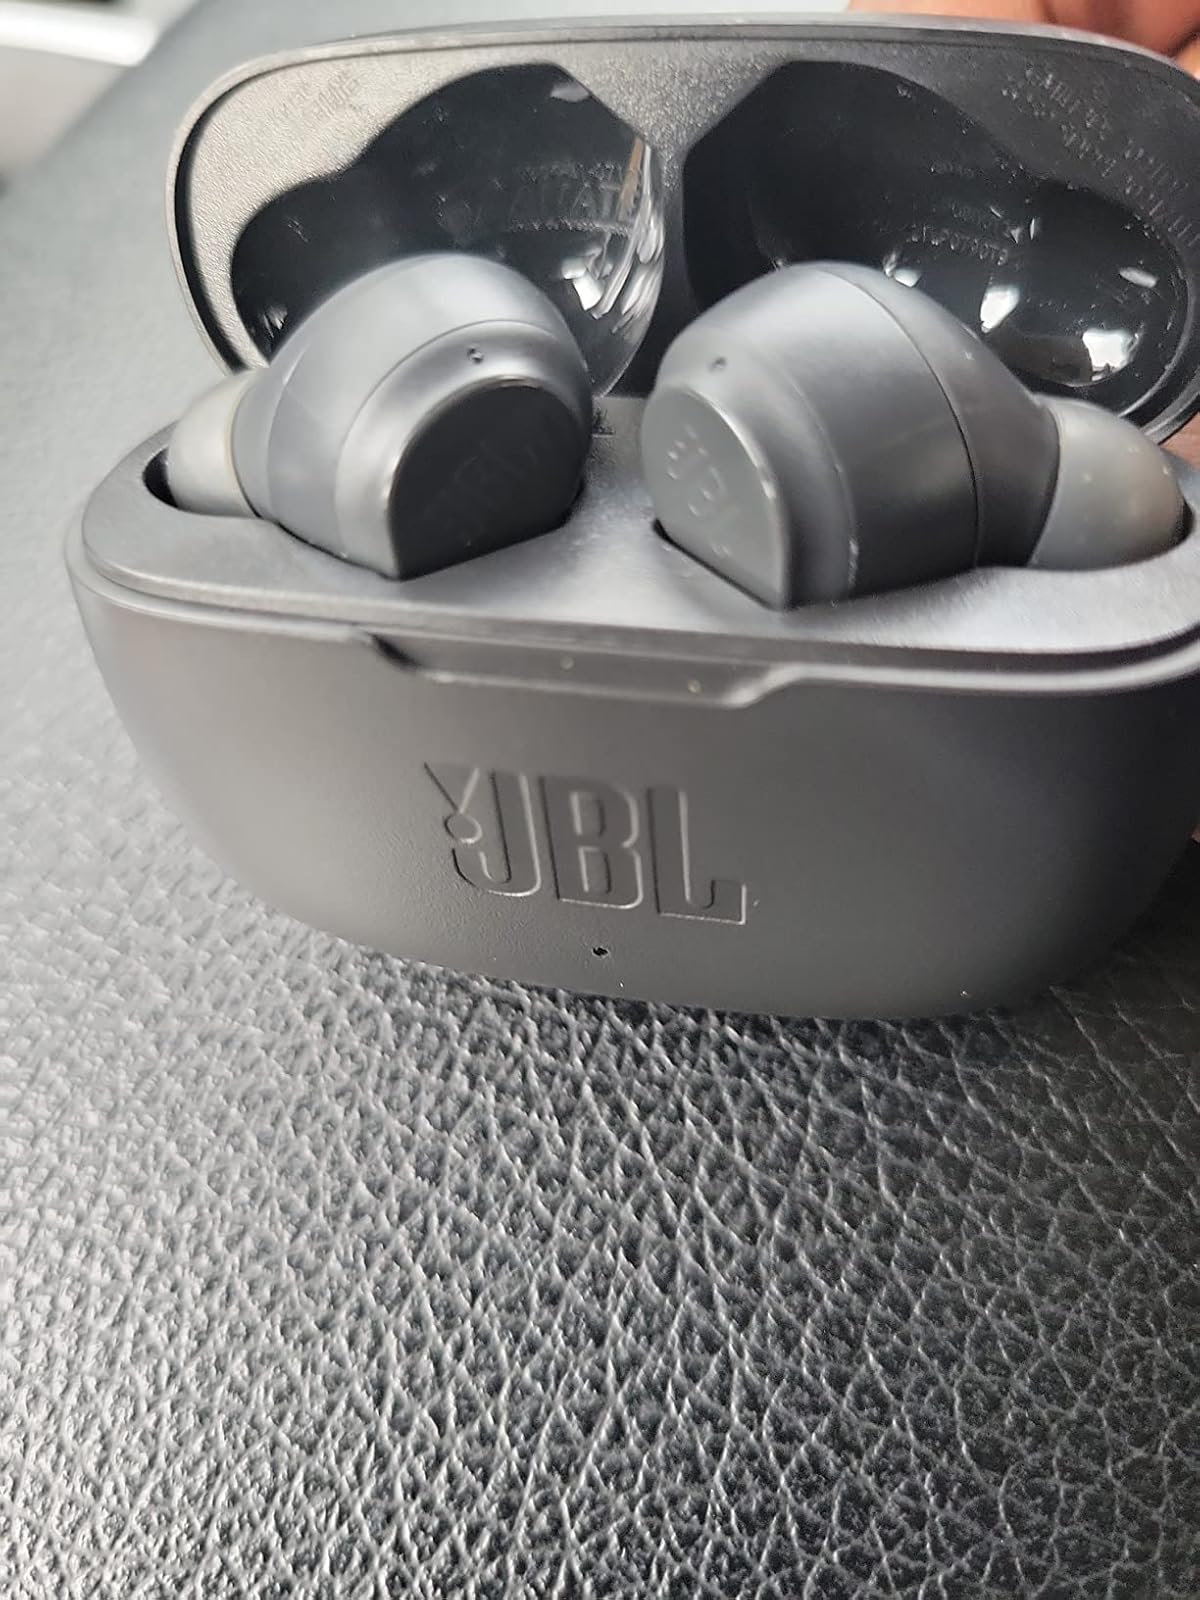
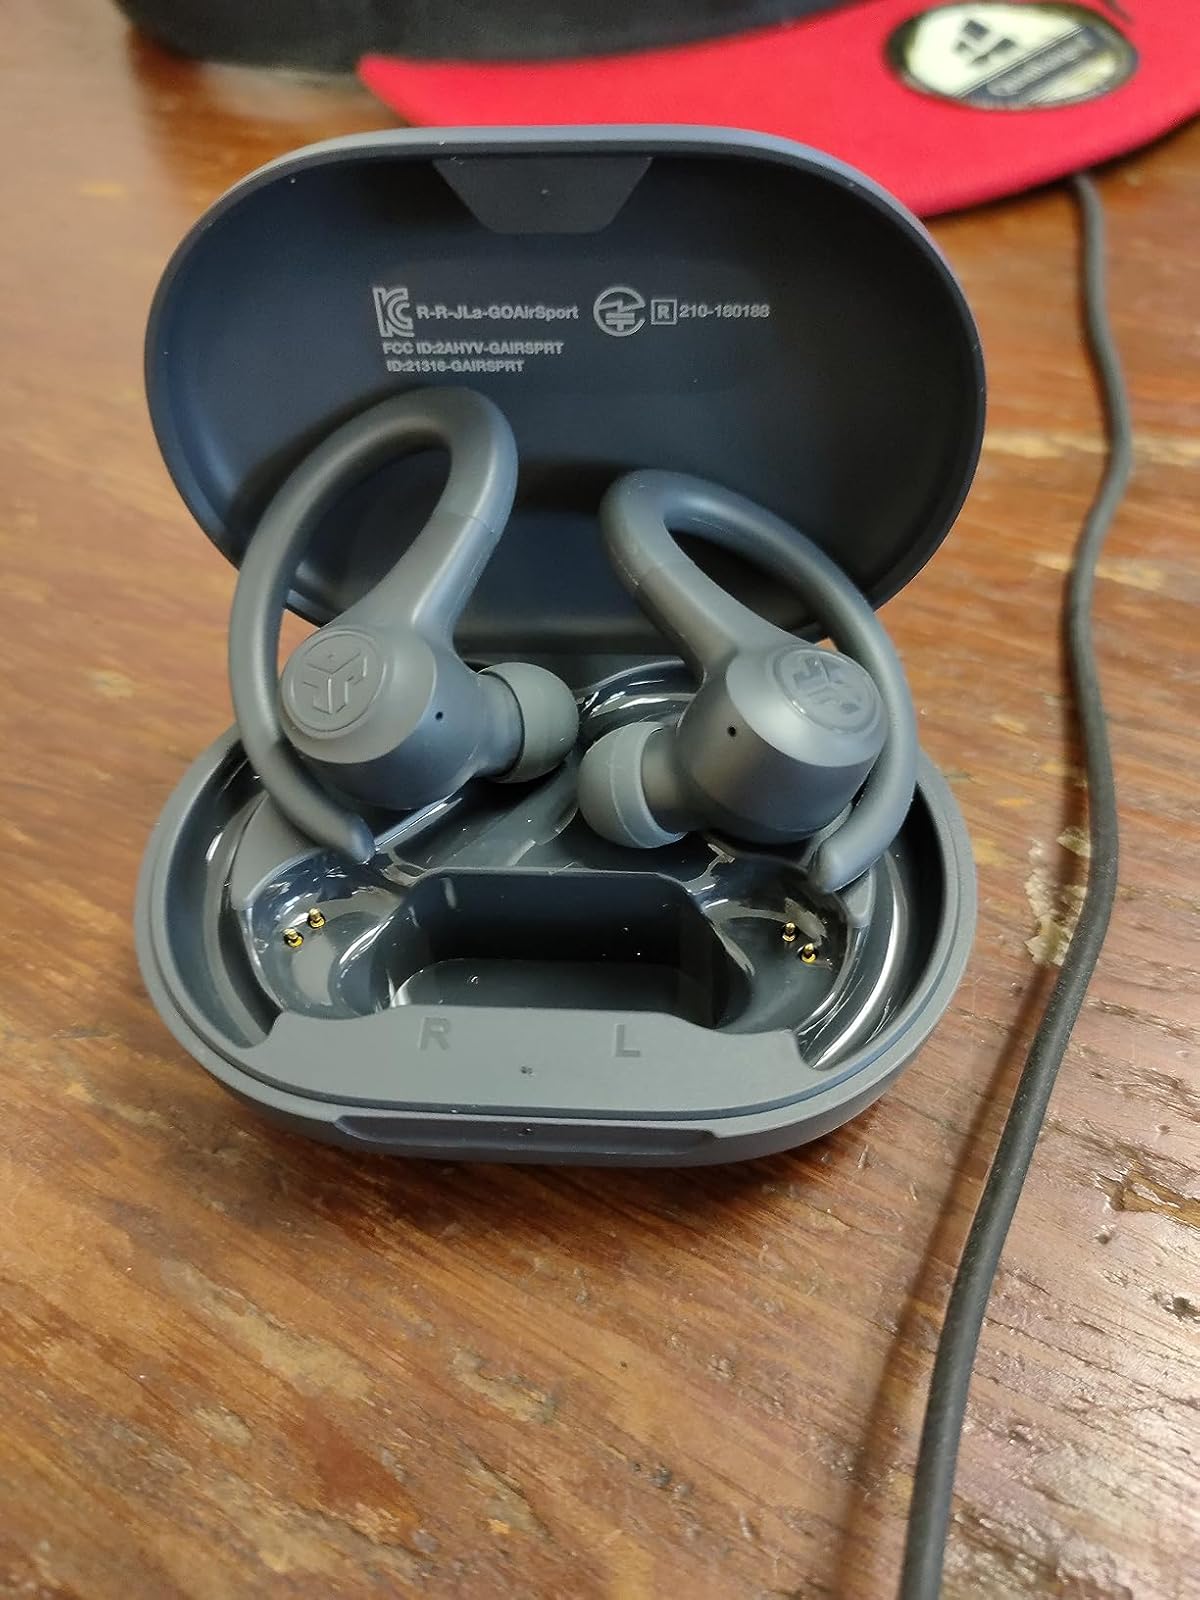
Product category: earbuds
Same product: no